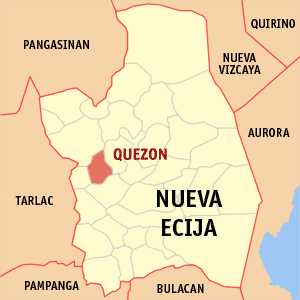
Quezon est une municipalité de la province de Nueva Ecija, aux Philippines.